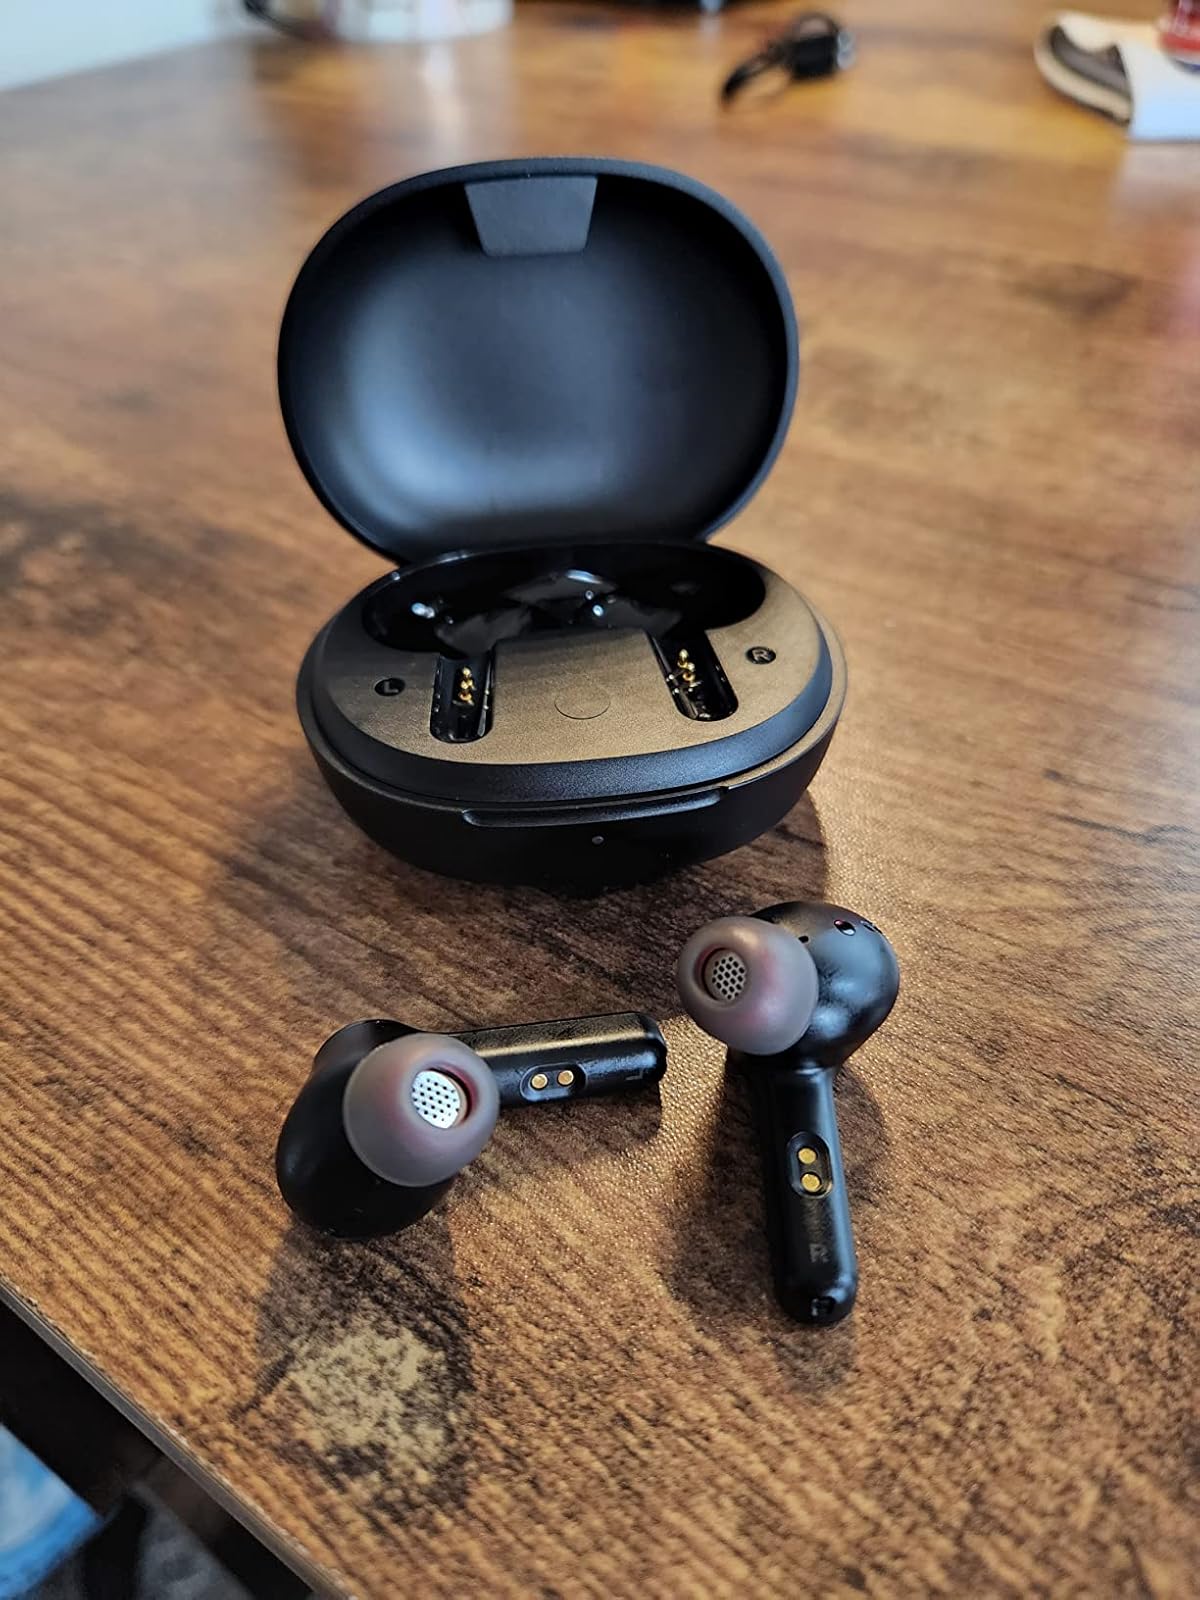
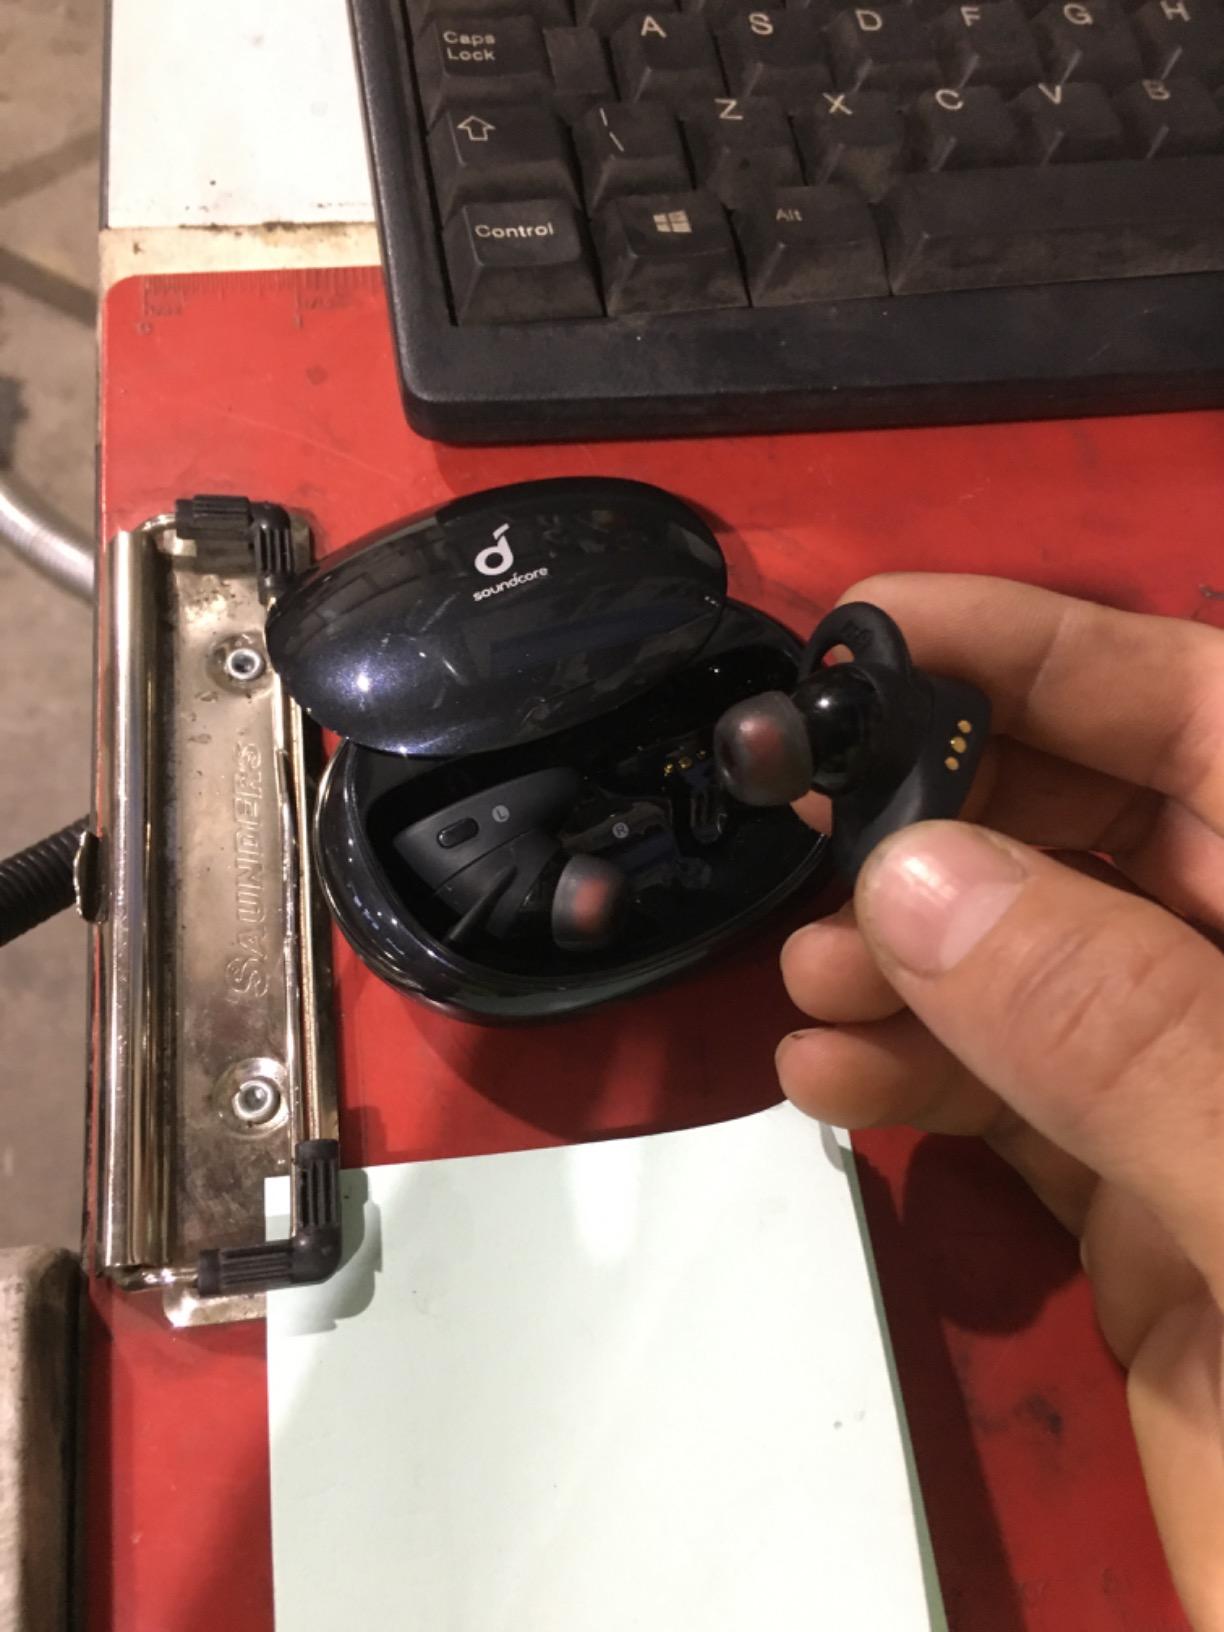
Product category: earbuds
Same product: no